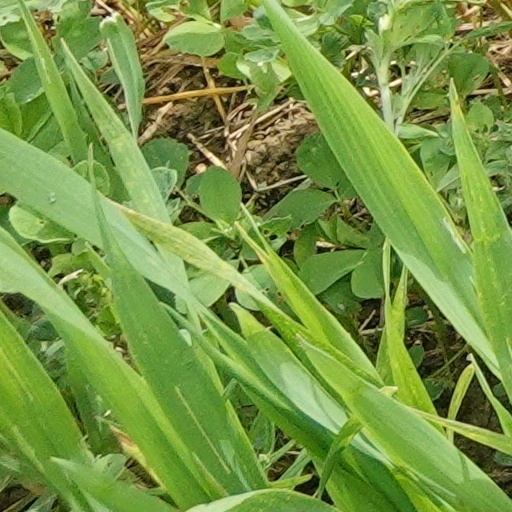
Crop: wheat